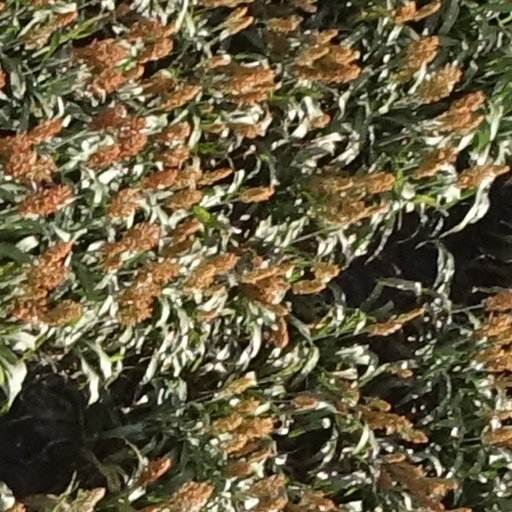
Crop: sorghum